Traditional ecological knowledge

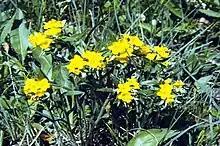

Traditional ecological knowledge (TEK) is a cumulative body of knowledge, practice, and belief, evolving by adaptive processes and handed down through generations by cultural transmission, about the relationship of living beings (including humans) with one another and with their environment.